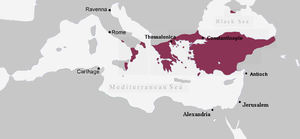
L'Empire byzantin médiéval atteint son apogée sous la dynastie des empereurs macédoniens, du IXᵉ au XIᵉ siècle, en reprenant le contrôle de la mer Adriatique, de la partie sud de l'Italie, et en s'emparant du territoire du tsar Samuel de Bulgarie.